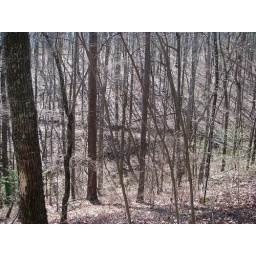
Old road bed crossing over to this side.